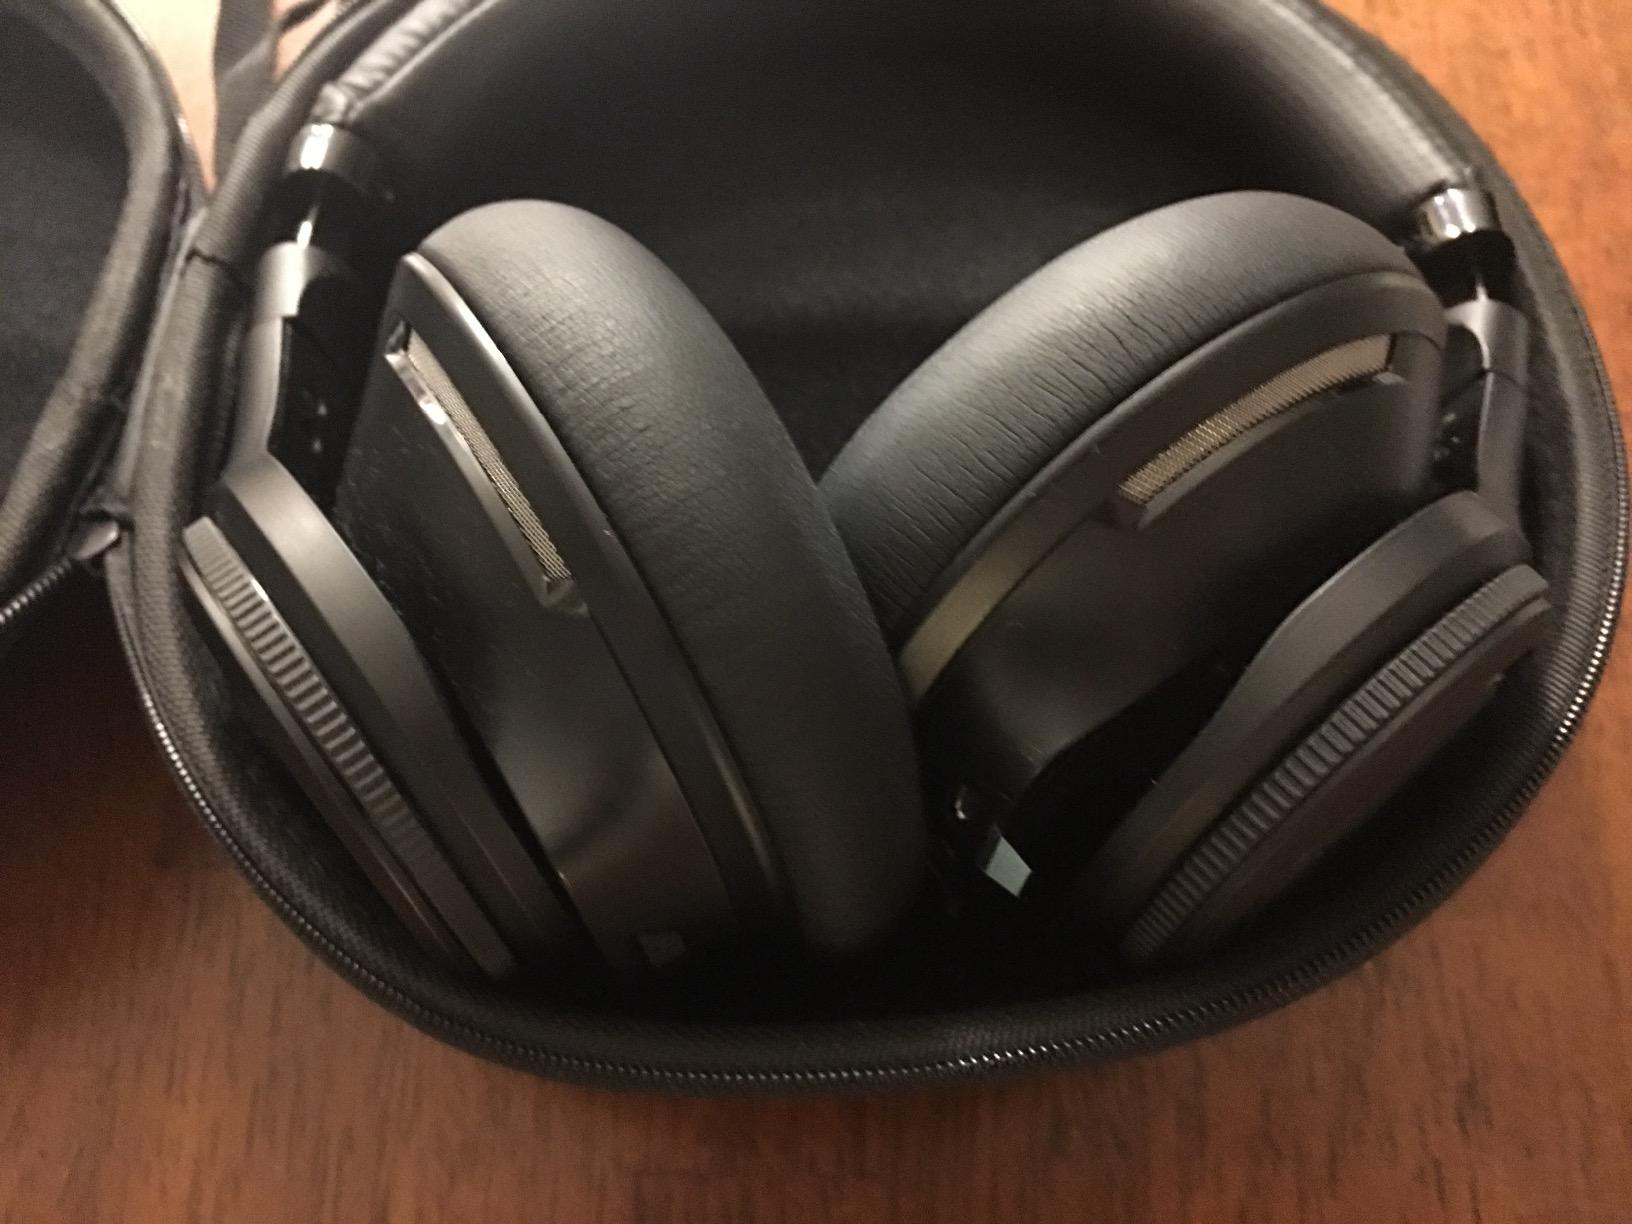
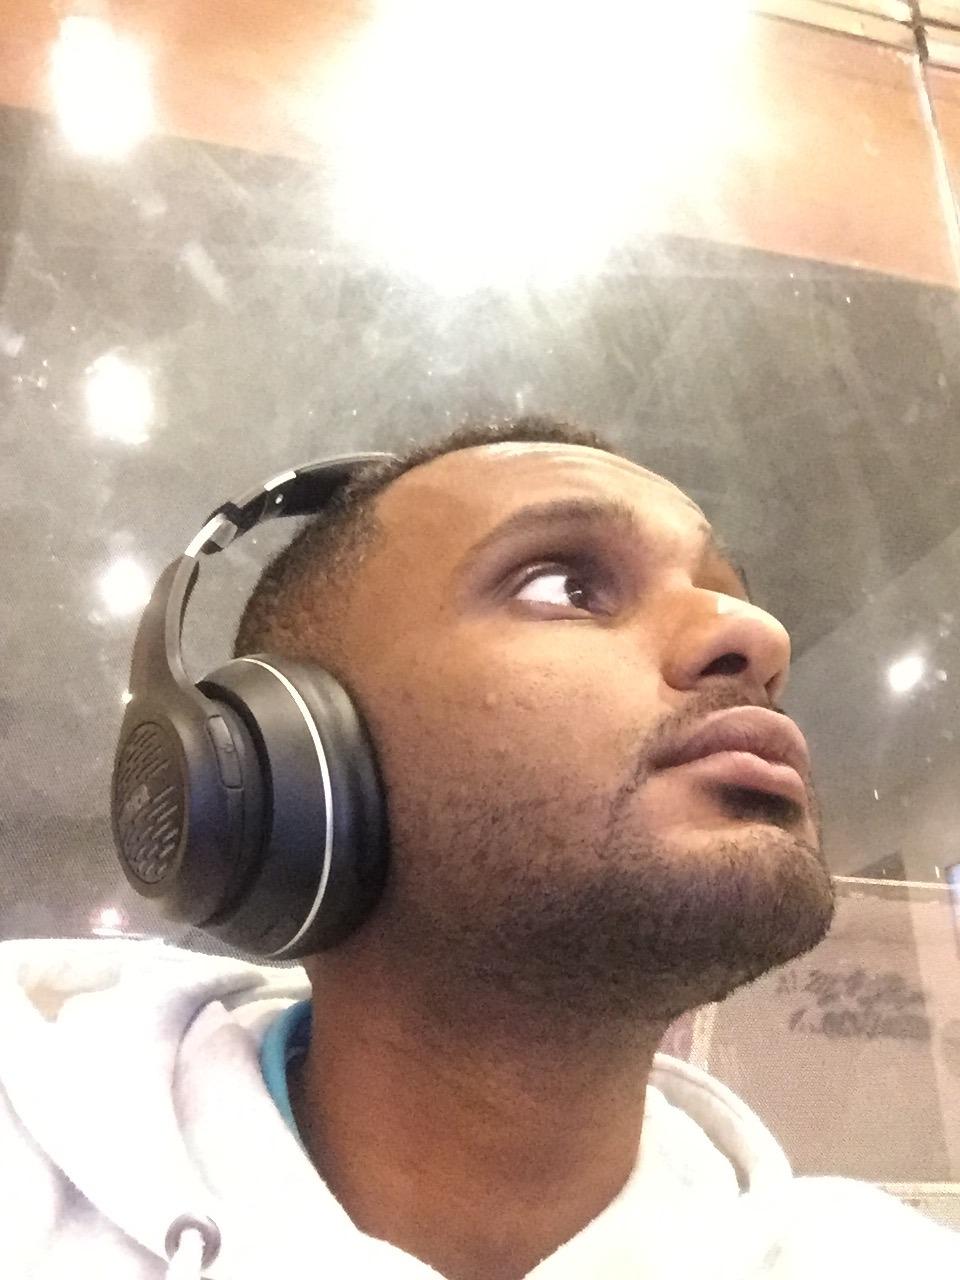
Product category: headphones
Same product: no